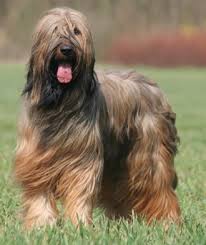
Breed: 230-n000041-briard